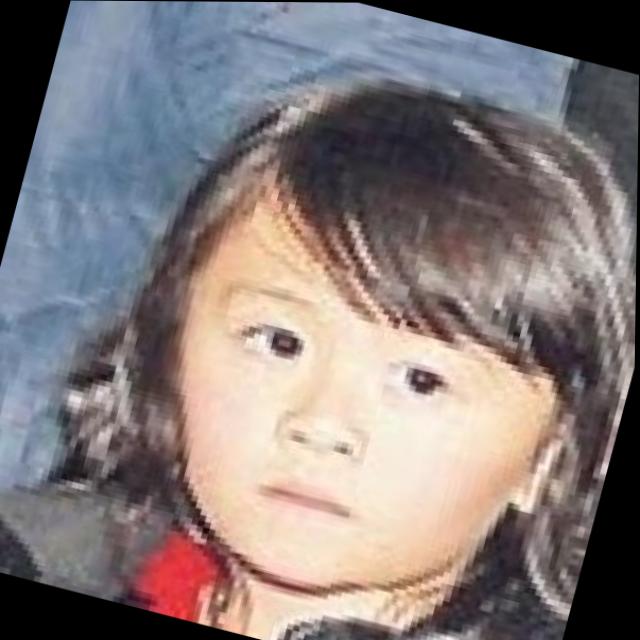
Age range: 0-12